WGN (AM)

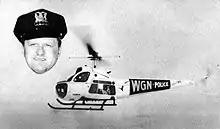
Officer Baldy and the WGN traffic copter in 1959.

In November 1958, WGN became the first radio station in Chicago to broadcast helicopter traffic reports featuring Police Officer Leonard Baldy. Flying Officer Baldy was killed in a helicopter crash, while on duty, on May 2, 1960. Eleven years later, WGN suffered another helicopter-related tragedy when Flying Officer Irv Hayden and his pilot were killed on August 10, 1971, after their helicopter struck a utility pole in the Chicago suburb of Bellwood.